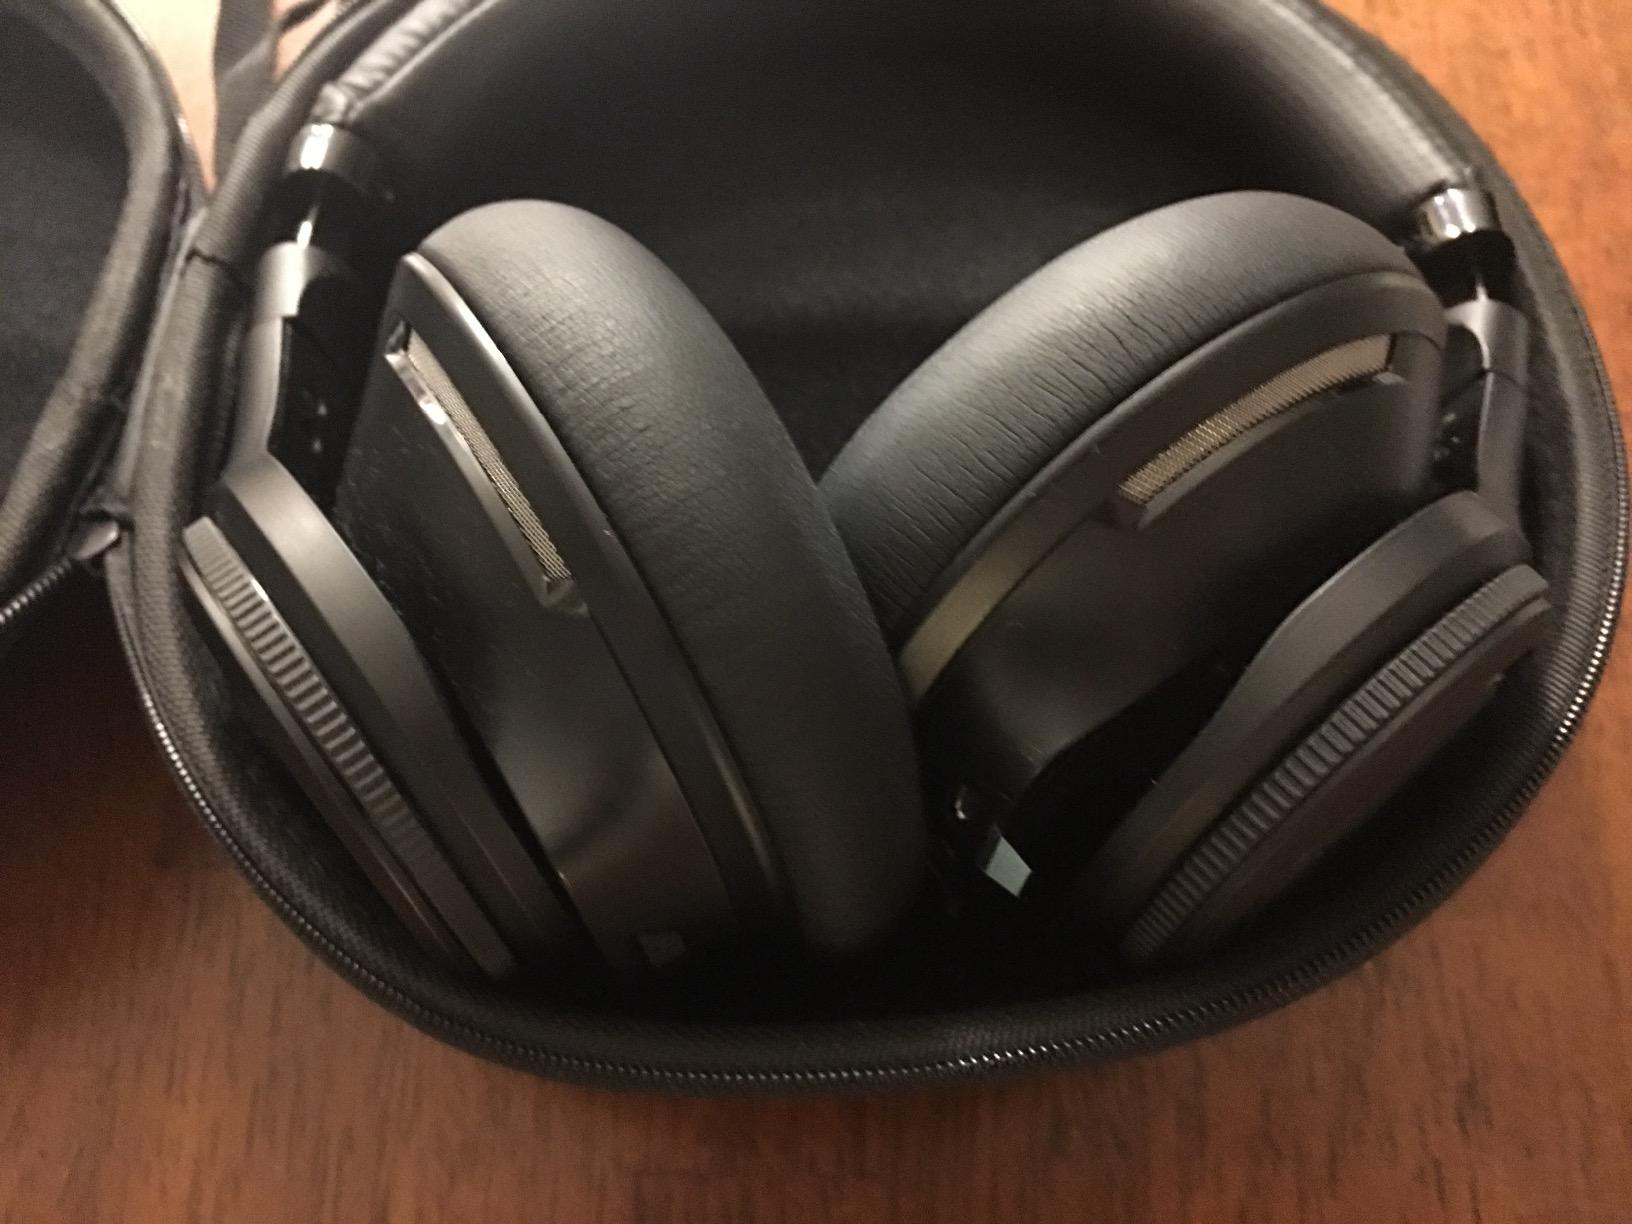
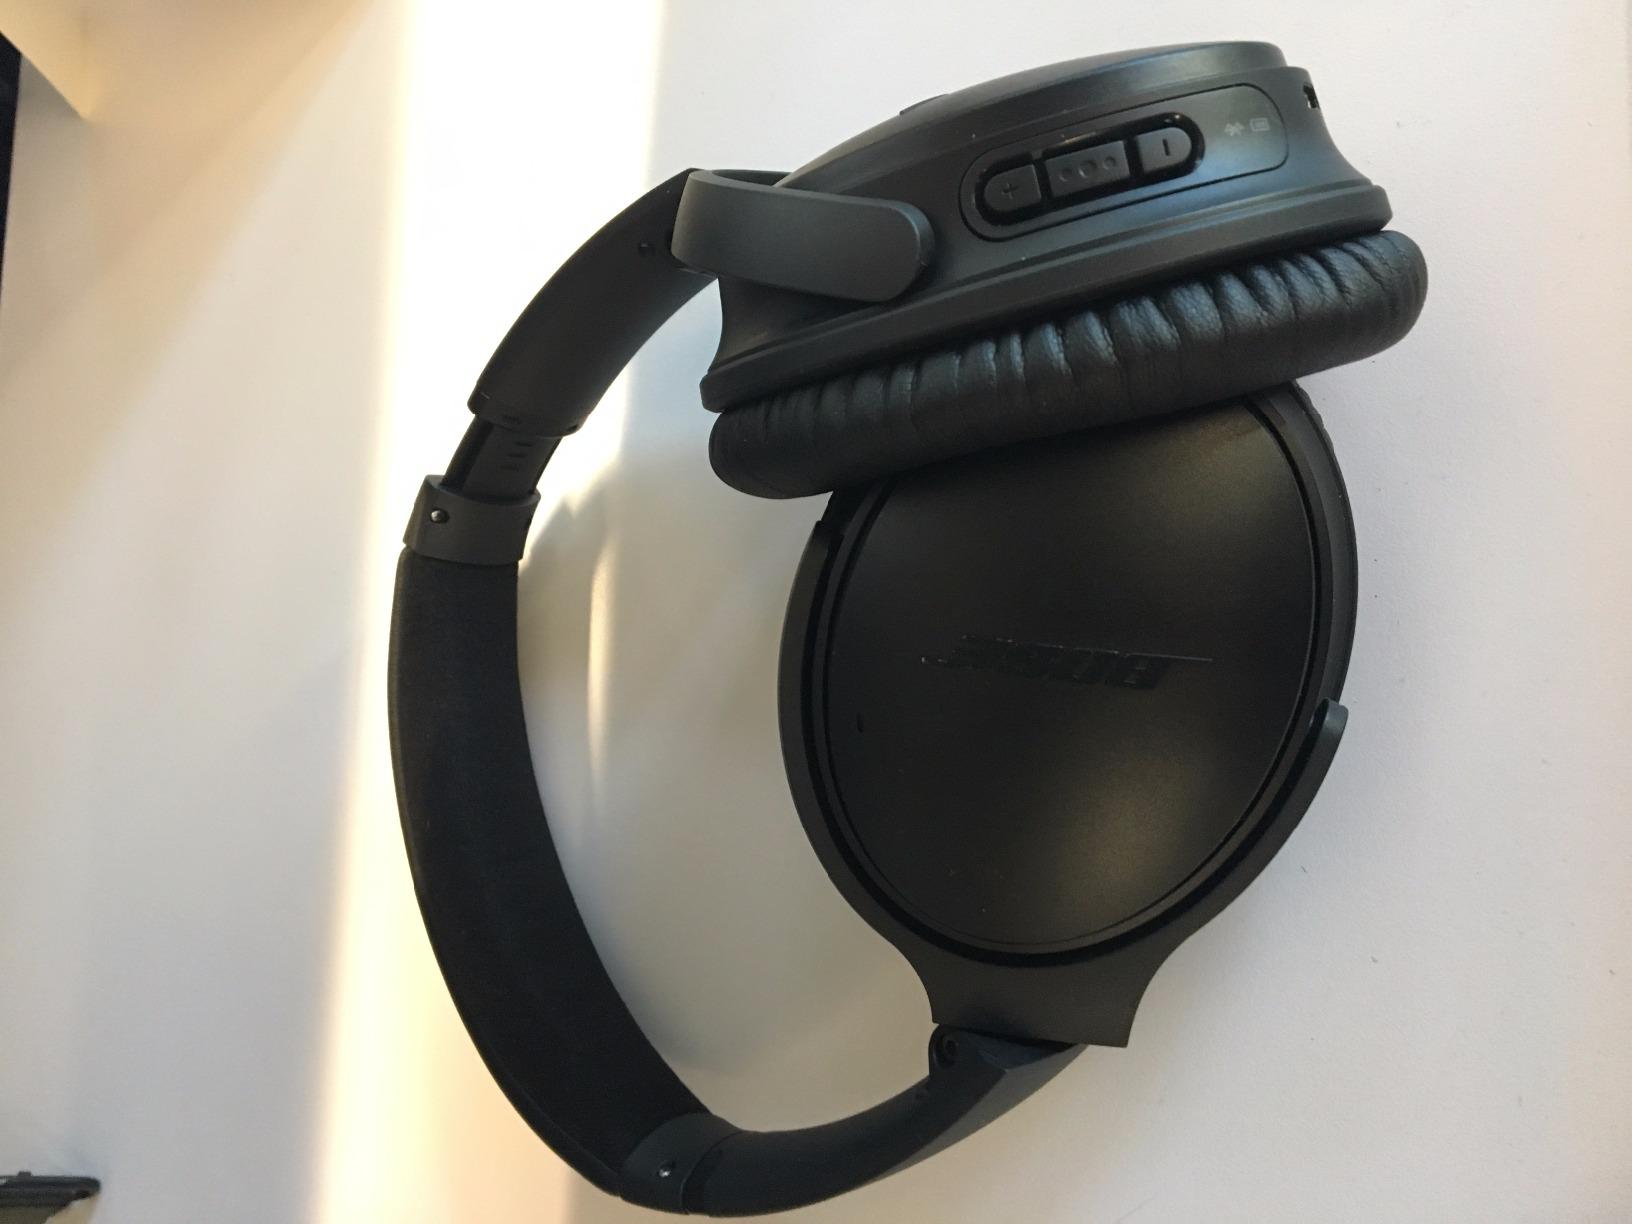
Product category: headphones
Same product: no